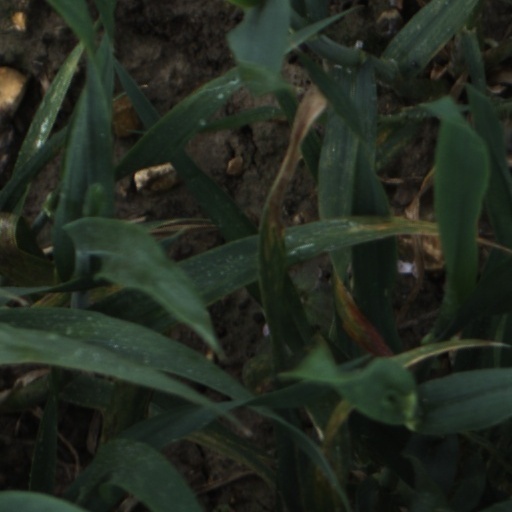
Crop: wheat